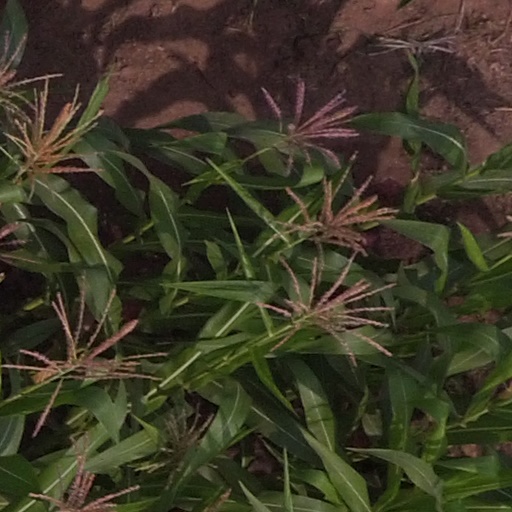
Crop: maize; corn